Jiri

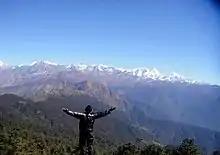
View of Himalayas from top of Cherdung

Cherdung Danda is at the altitude of 3200m from sea level and takes 6 hours of hiking from Jiri's Linkan Bazar to reach there.